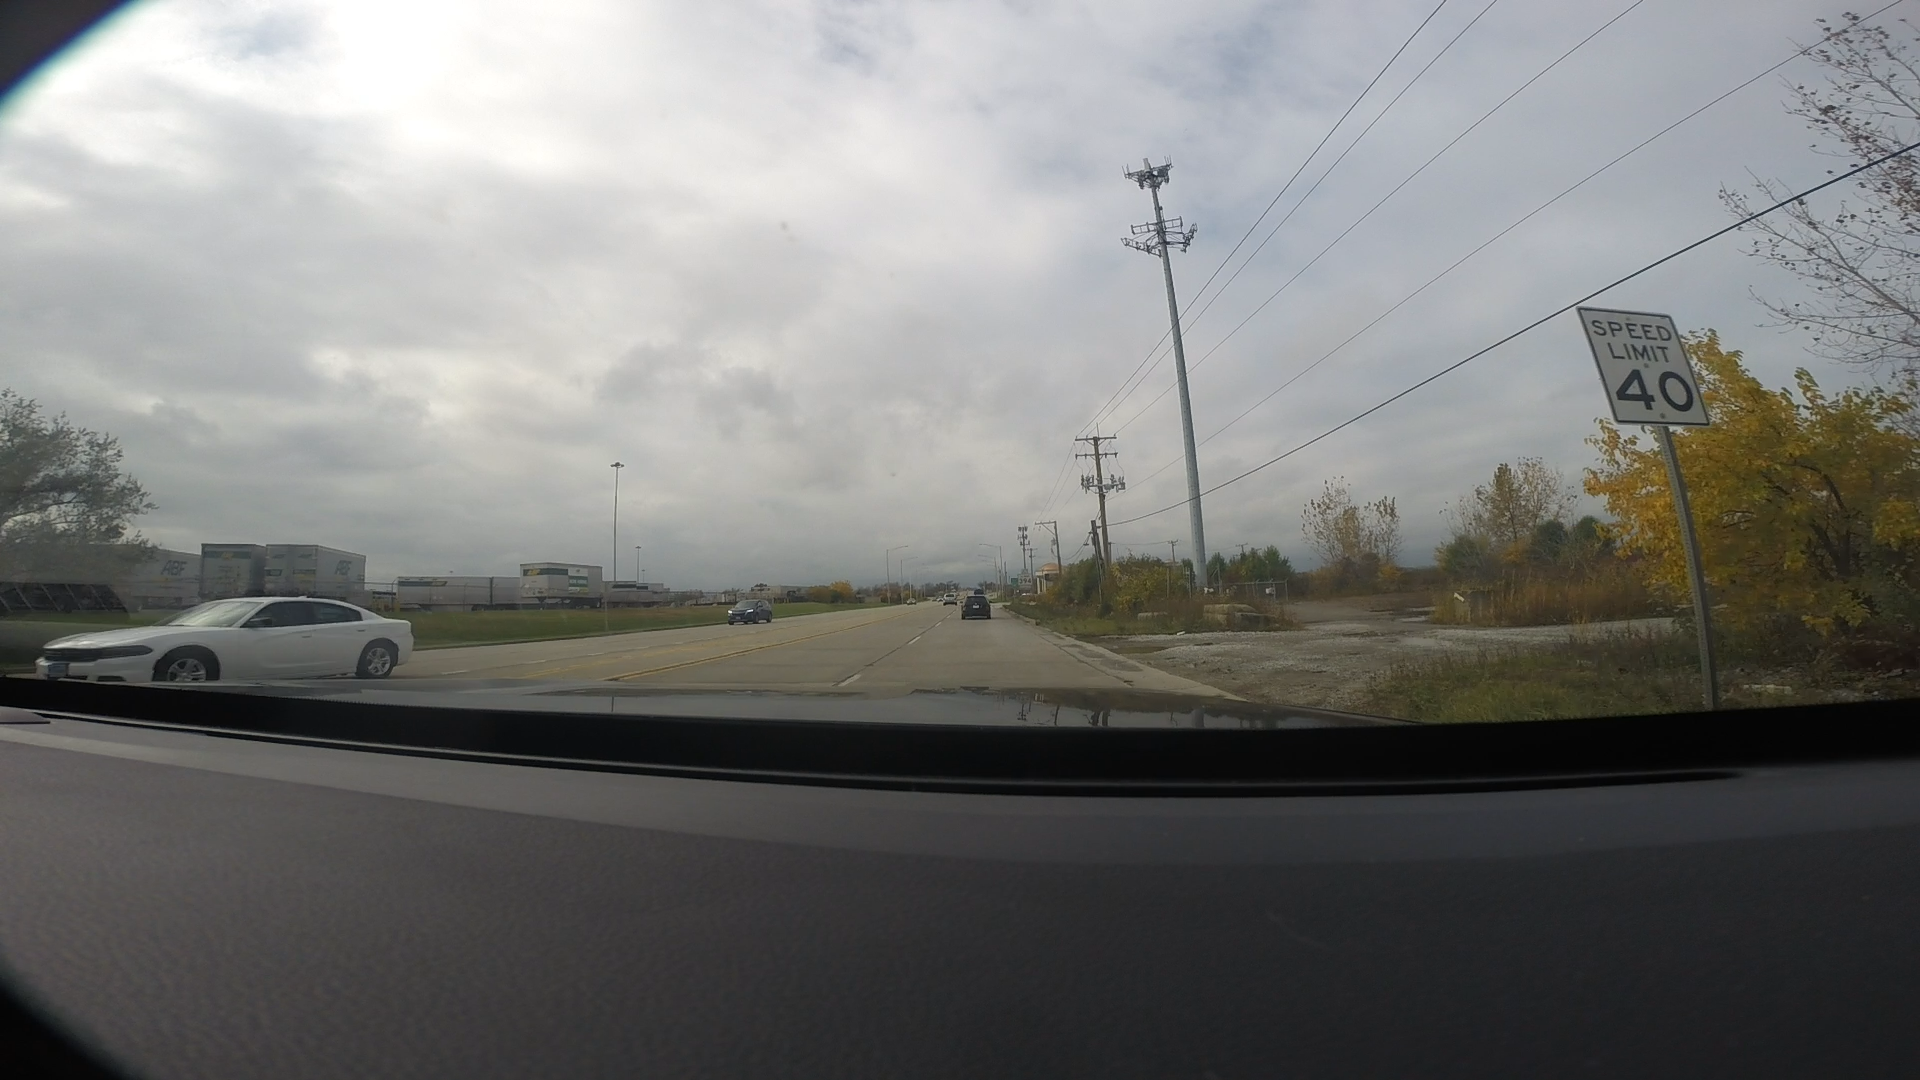
Speed limit sign label: mph40